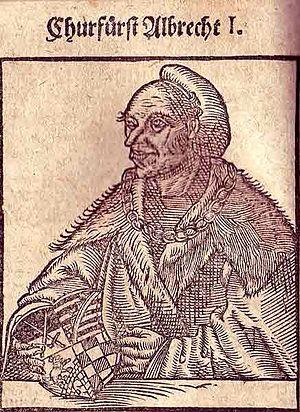
Albert Iᵉʳ, né vers 1175 et décédé le 7 octobre 1260, prince de la maison d'Ascanie, fut duc de Saxe de 1212 à sa mort.